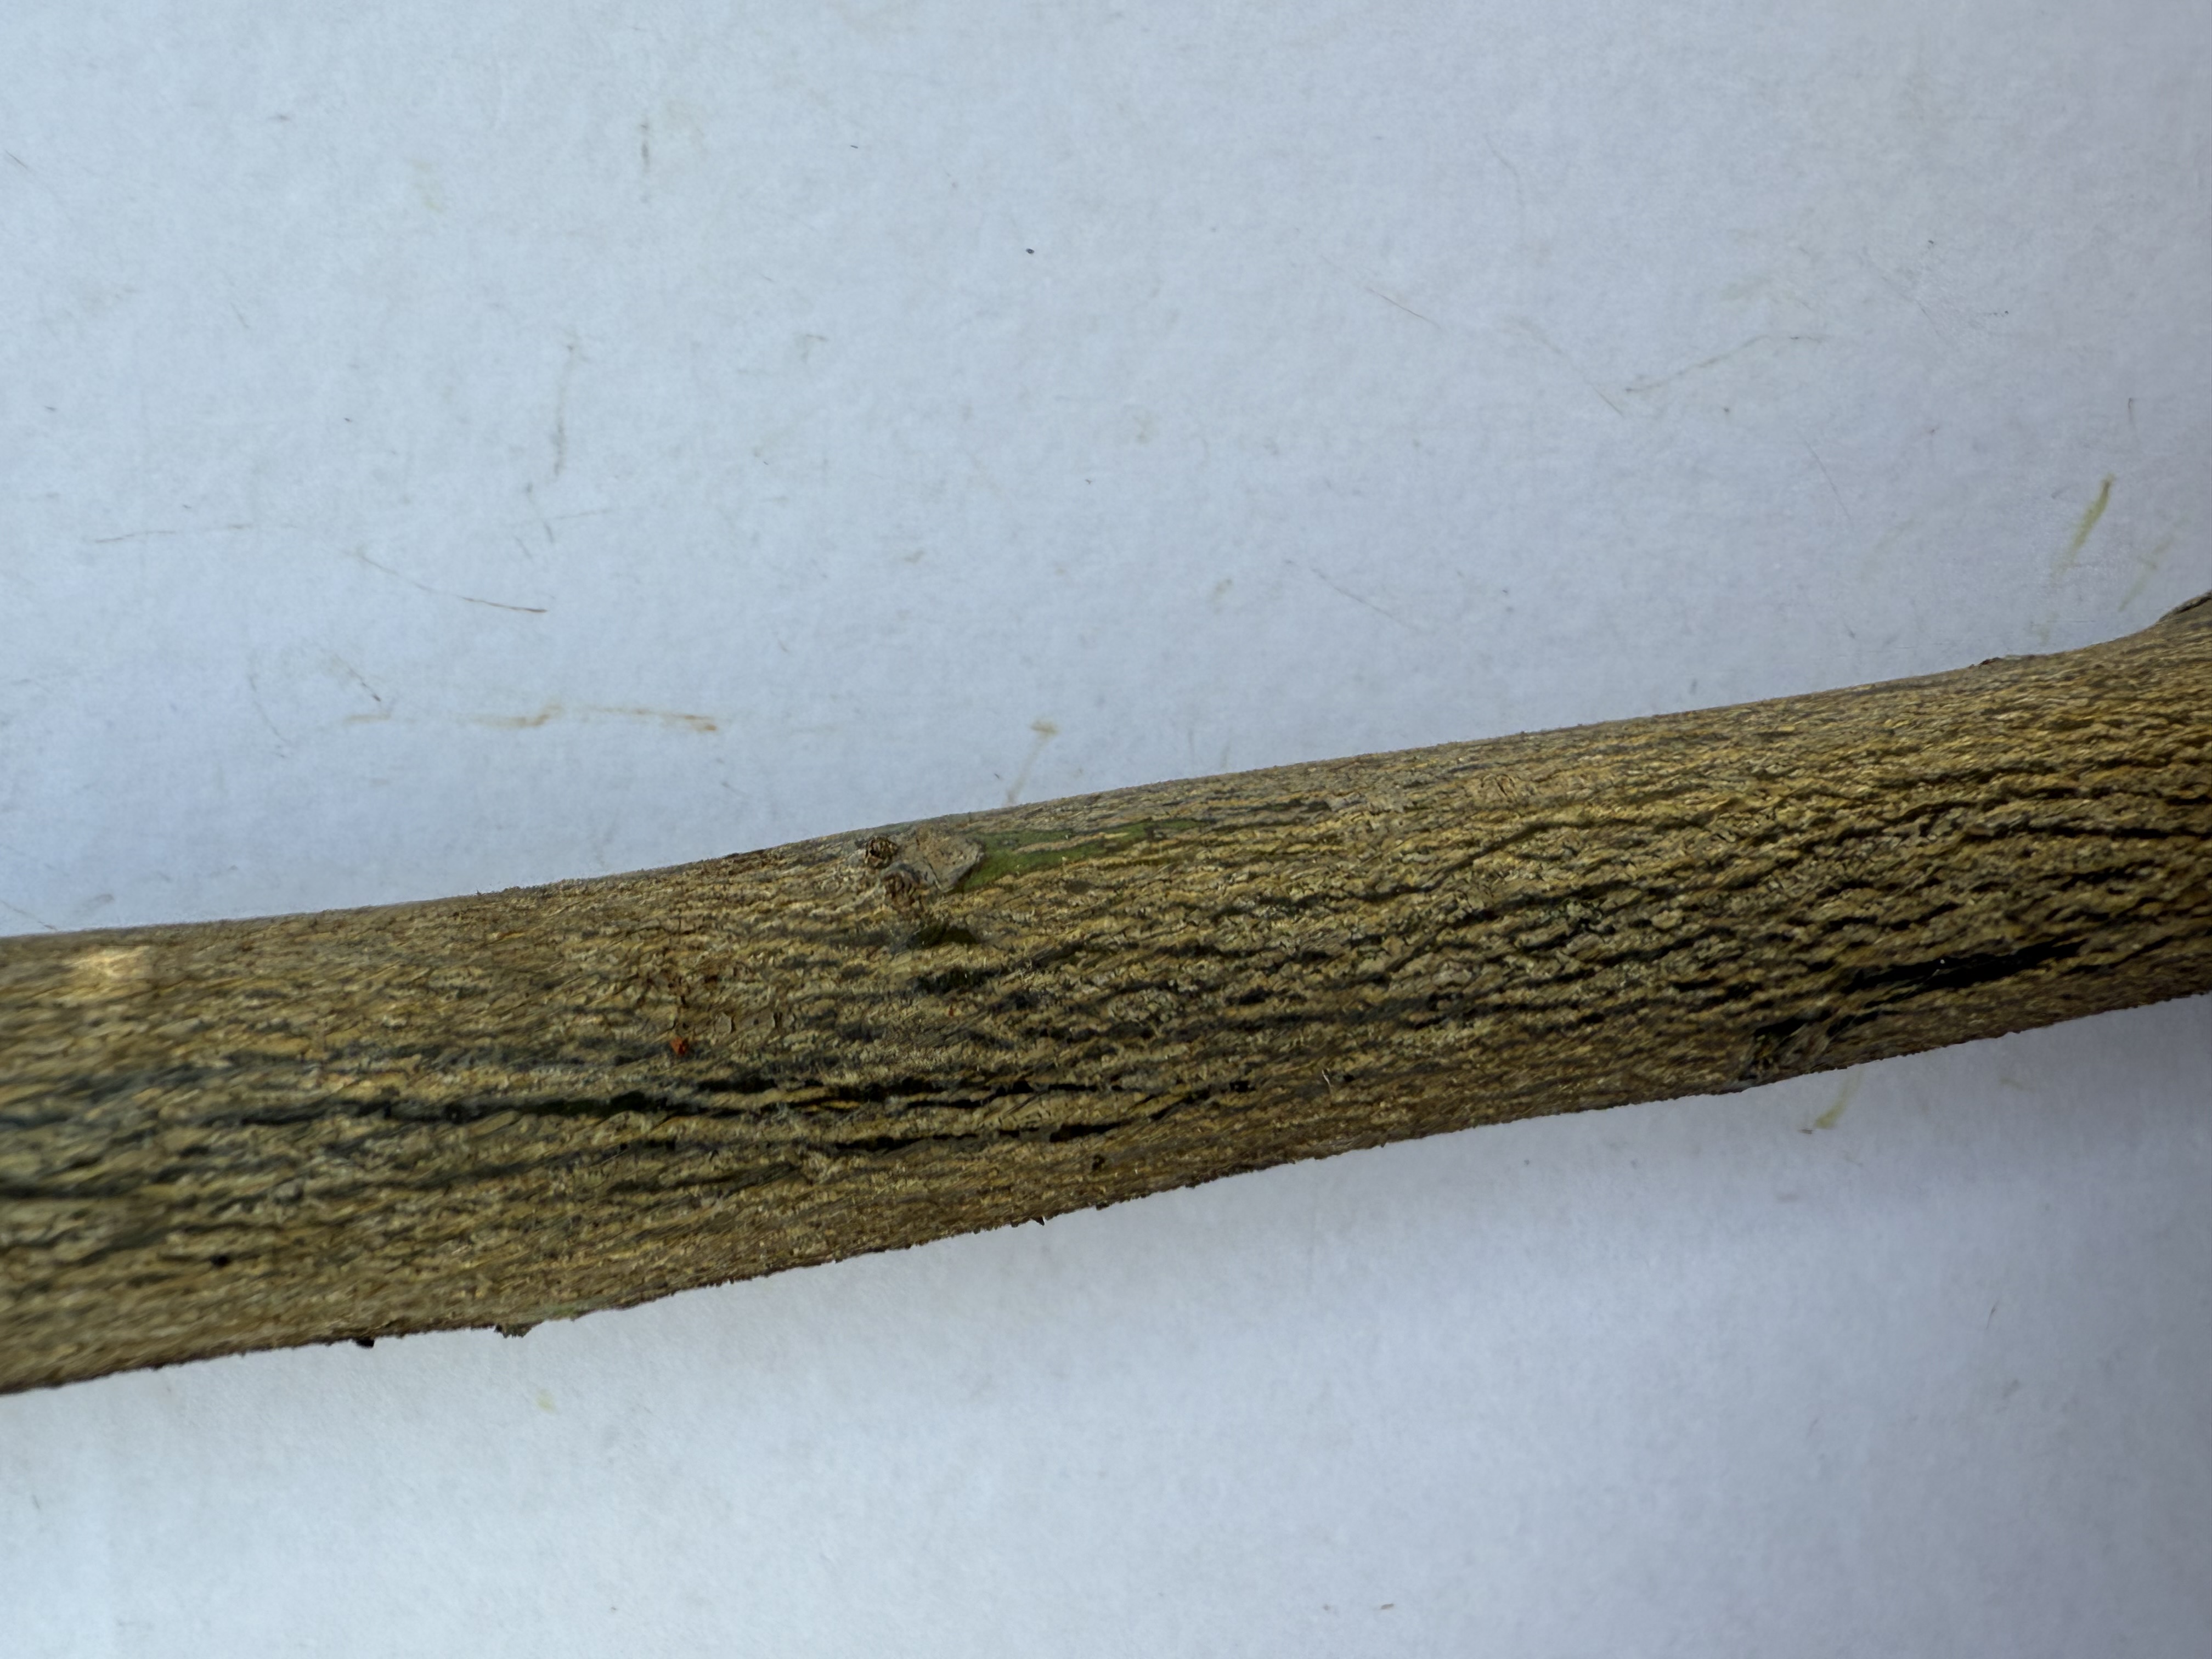
Variety: Lemon